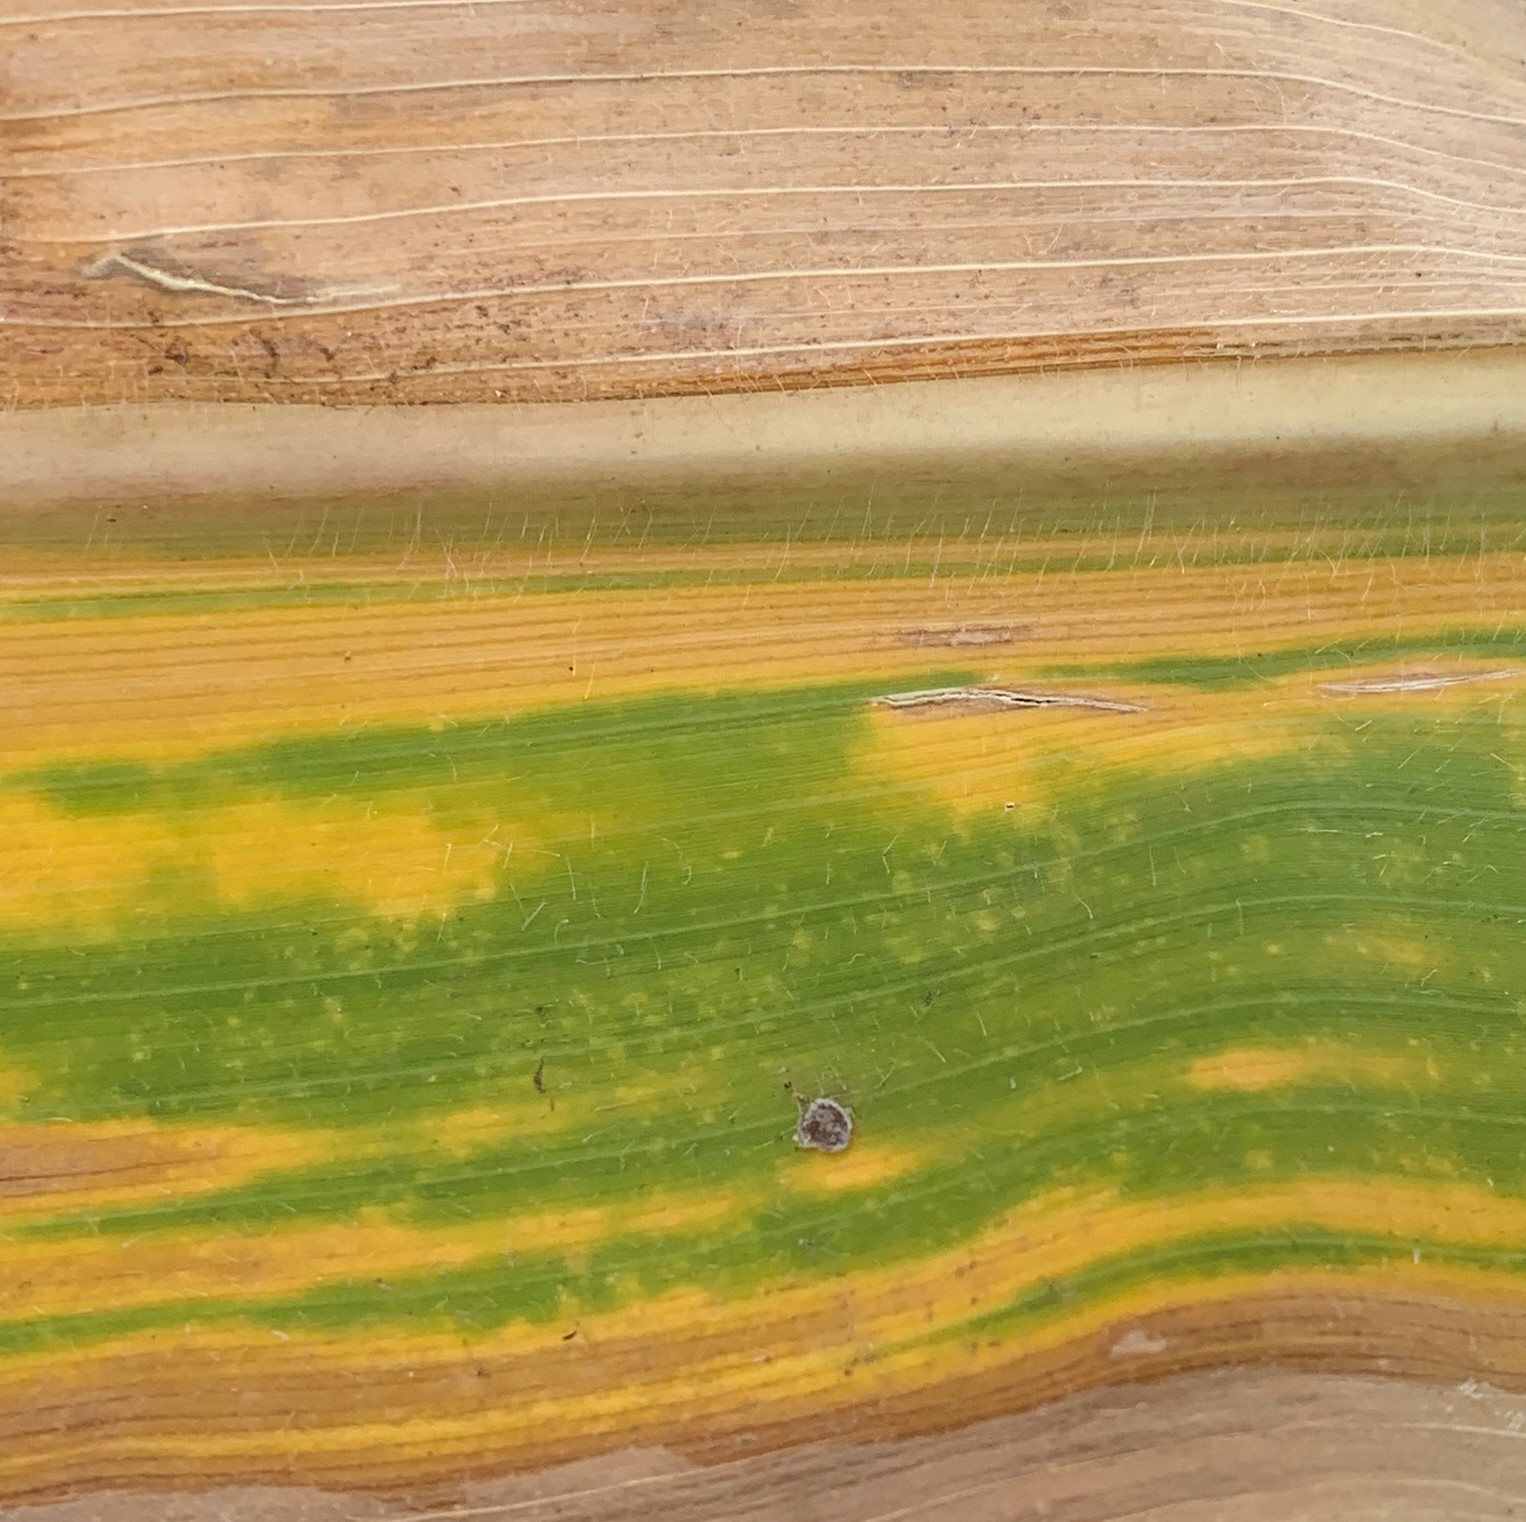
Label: MLN